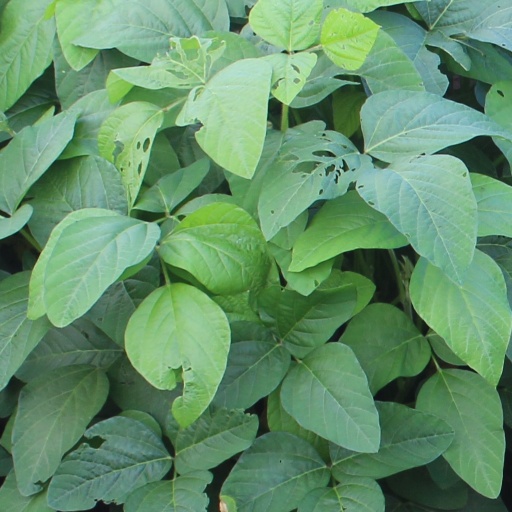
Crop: soybean